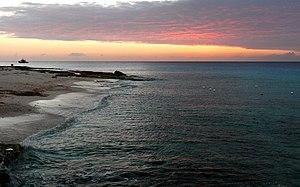
Cet article recense les zones humides du Mexique concernées par la convention de Ramsar.